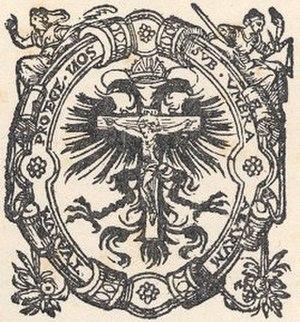
Katherina Boudewyns, née vers 1520 et décédée après 1603, est une poétesse de la partie méridionale des anciens Pays-Bas, ayant vécu et travaillé à Bruxelles. On connaît d'elle des poésies lyriques consolatrices et des pièces dramatiques où elle s'en prend, mais d'une voix plaintive, à la Réforme protestante. Sa devise est Patientie is zo goeden kruid.